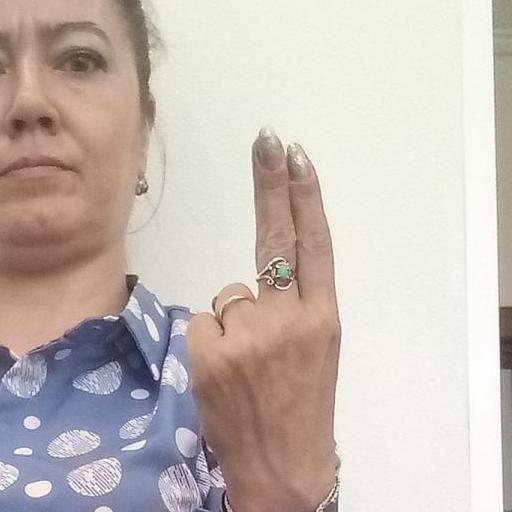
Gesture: two_up_inverted